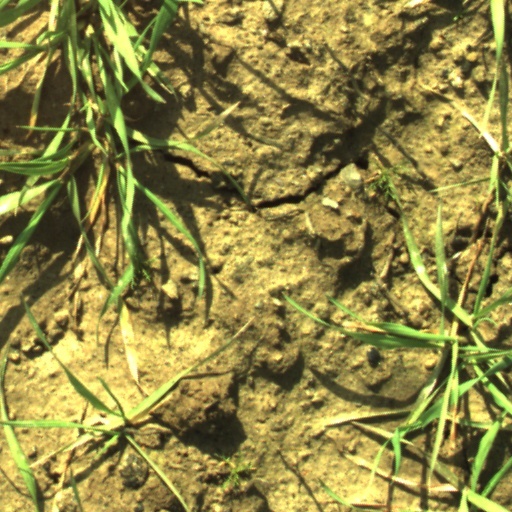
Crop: wheat